Weston, Berkshire

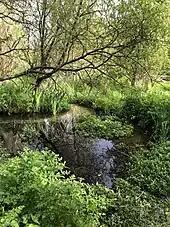
Marsh Common in Weston

It is situated approximately halfway between Great Shefford and Welford on the River Lambourn in the district of West Berkshire. The M4 motorway runs close by. There is a common in Weston, Marsh Common, located between the watermill and the disused railway. The mill is a Grade II listed building.